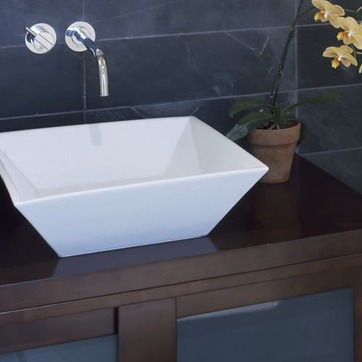
Material: ceramic